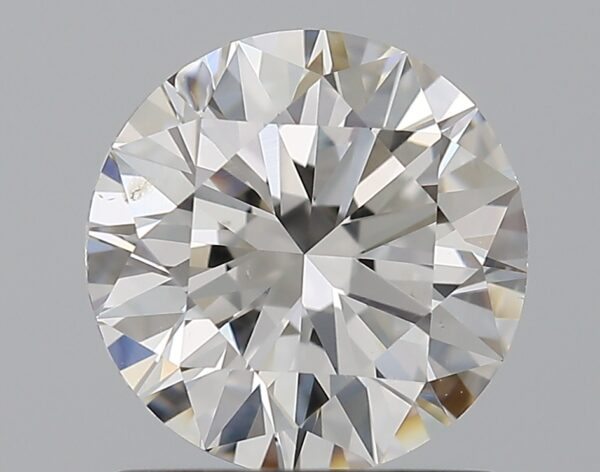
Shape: round
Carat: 1.2
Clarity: SI1
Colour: G
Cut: EX
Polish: EX
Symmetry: EX
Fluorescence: F
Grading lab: GIA
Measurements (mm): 6.8 x 6.84 x 4.17